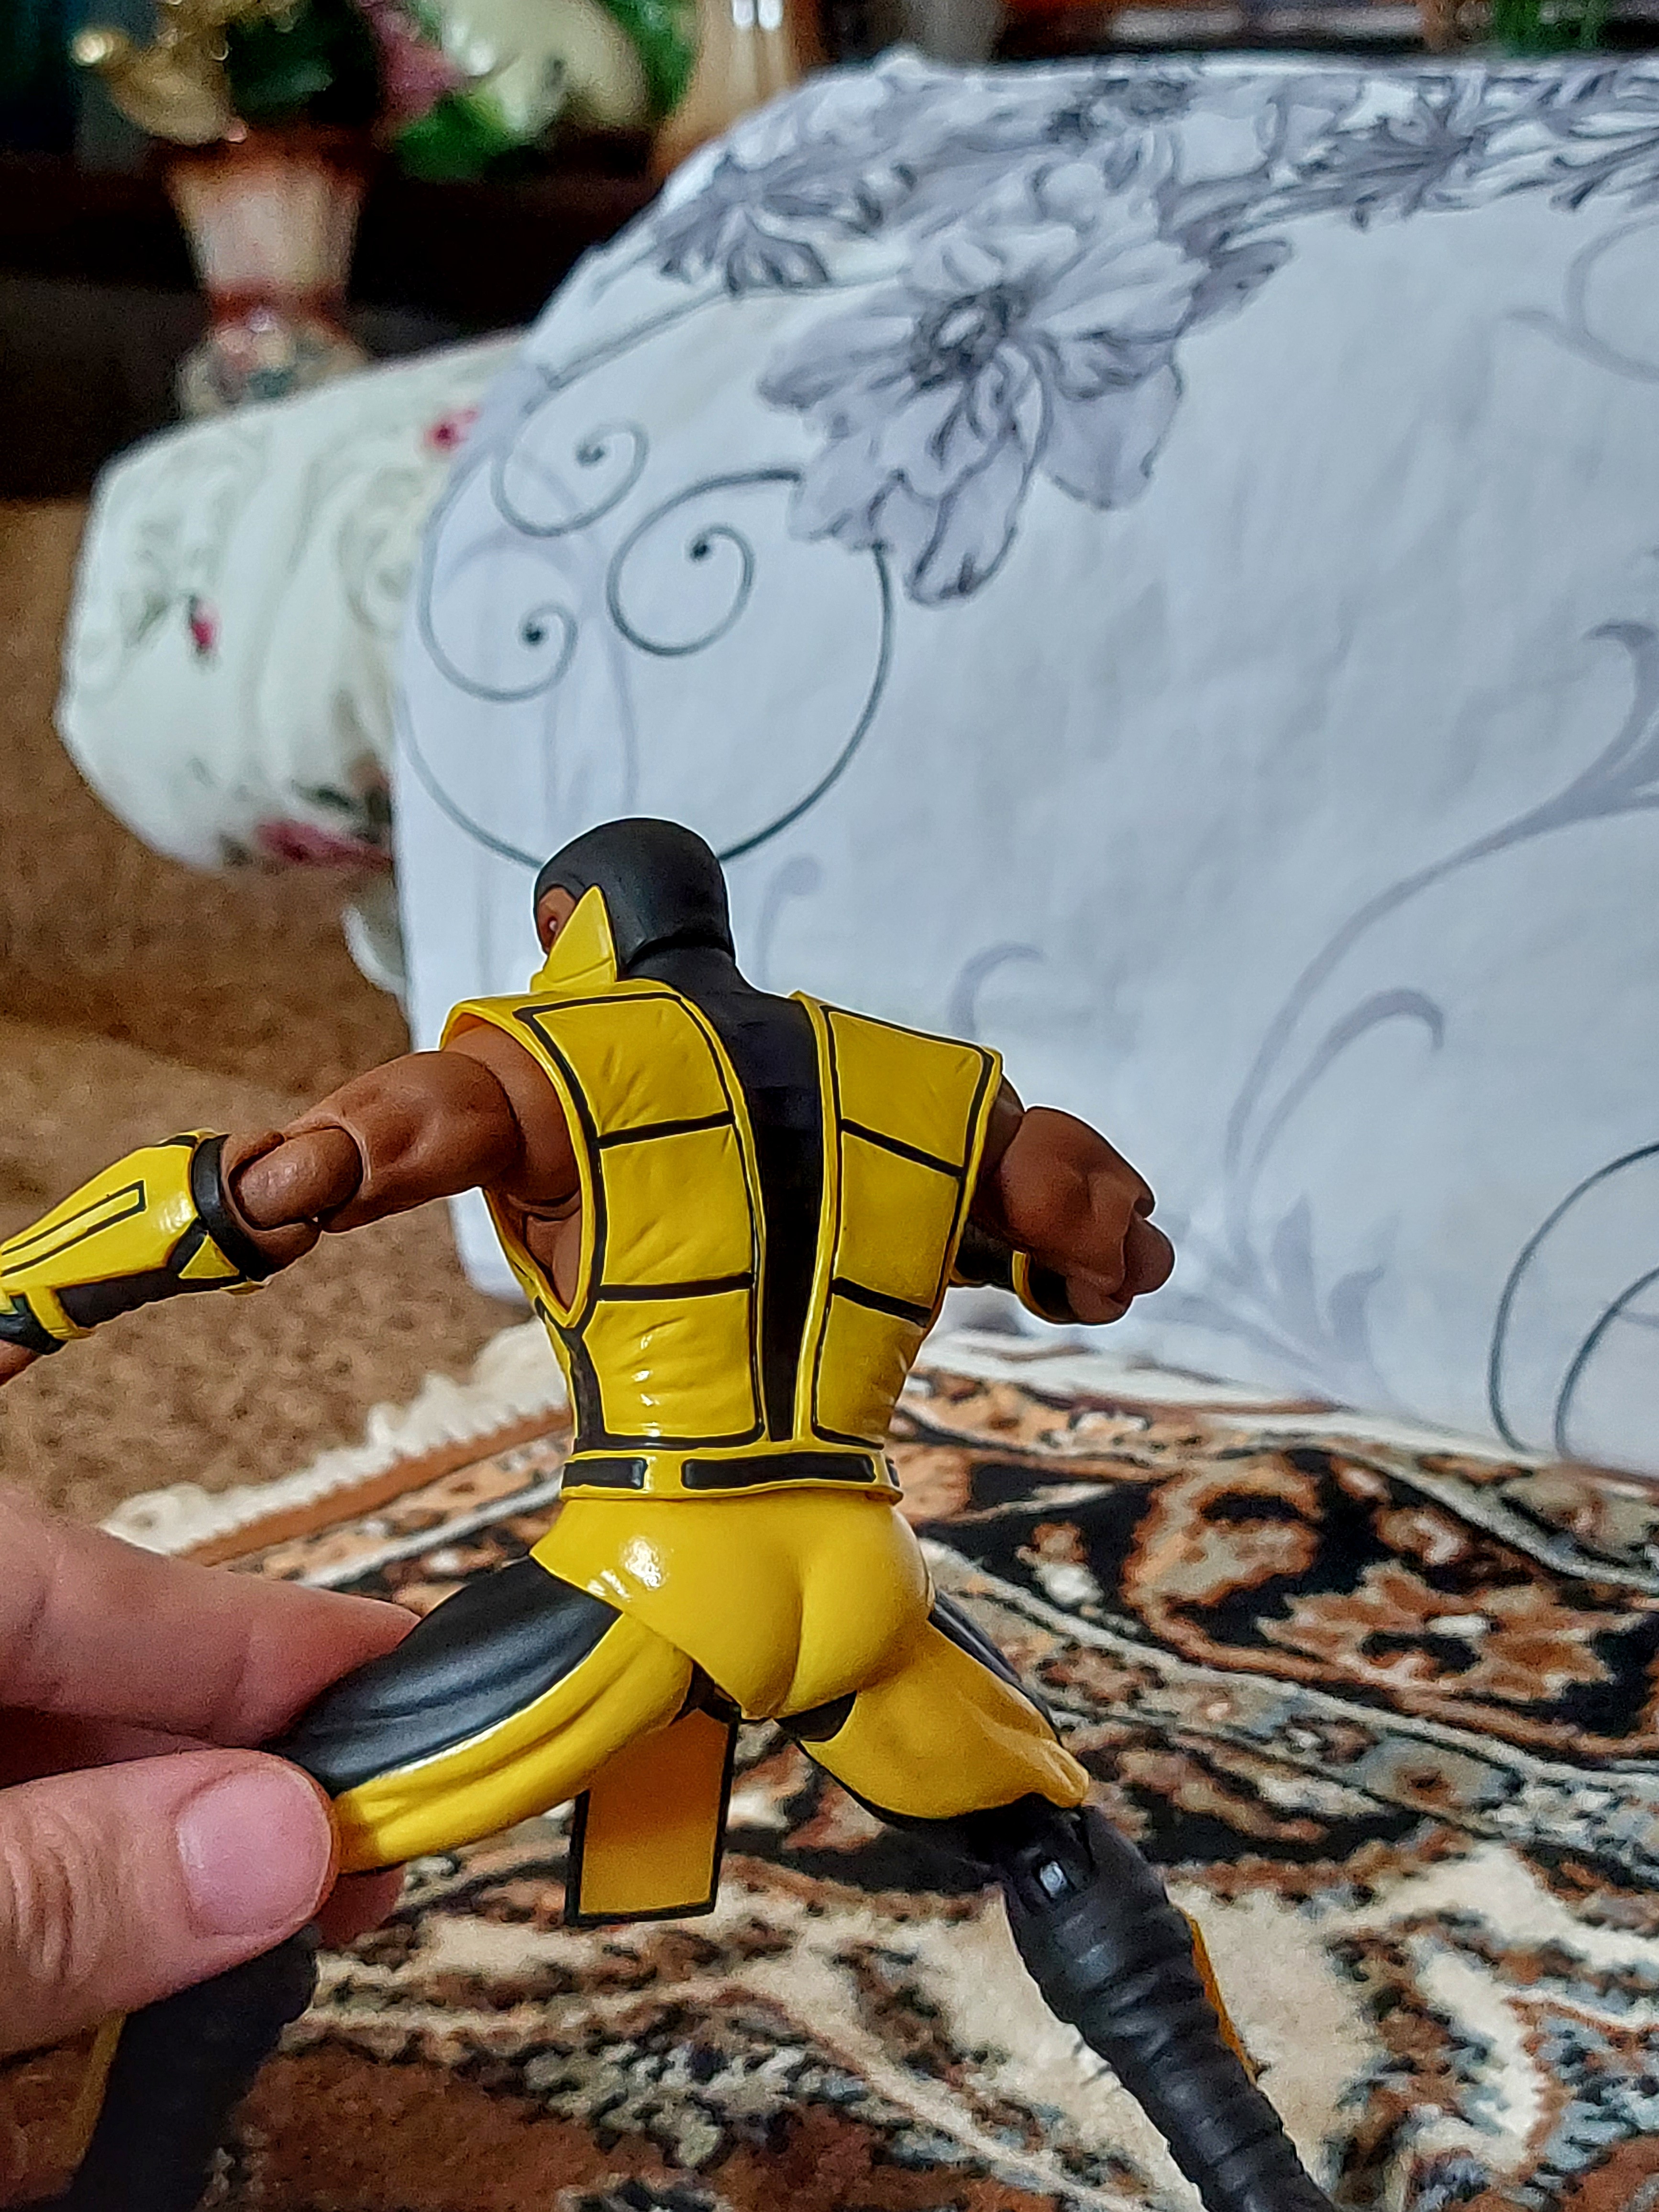
scorpion, storm, collectibles, sleeve, gesture, toy, thigh, recreation, art, human leg, fictional character, personal protective equipment, action figure, games, uniform, houseplant, illustration, animation, fiction, anime, costume, fashion design, fun, flowerpot, hero, cg artwork, competition event, figurine, Animated cartoon, costume design